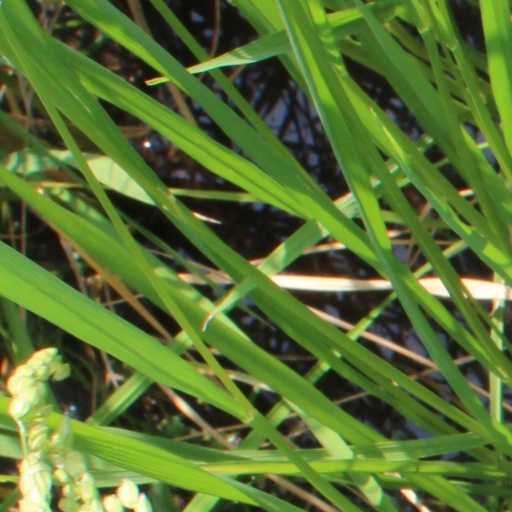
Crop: rice